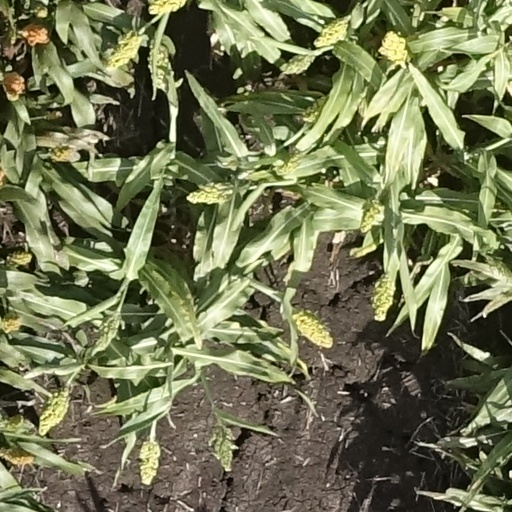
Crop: sorghum